Sorocaban knife

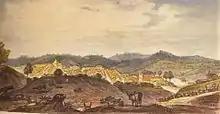
Town of Sorocaba in 1827, painted by Jean-Baptiste Debret.

Of uncertain origins, the Sorocaban knife probably began its development at the end of Brazil's colonial period, achieving its defining characteristics around the 1830s, during the Empire, according to iconographic evidence of the time. The uncommon "enterçado" construction technique may have been used due to the relative difficulty to obtain or manufacture good blades in Brazil before the 20th century, making it necessary to repurpose broken imported sword blades and adapting them to a new, locally manufactured, handle.